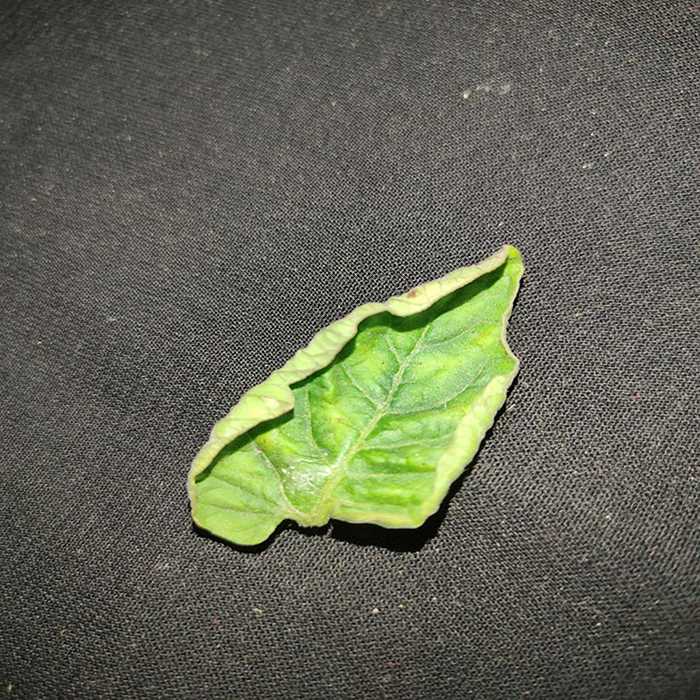
Plant: Tomato
Label: Tomato leaf curl virus